Diego López (footballer, born May 2002)

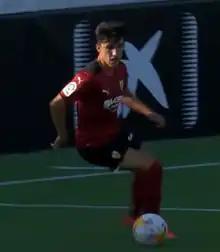
López with Valencia in 2021

Diego López Noguerol (born 13 May 2002) is a Spanish professional footballer who plays as either a right winger or a forward for La Liga club Valencia. Nicknamed El Guajín (The Kid in Asturian), López has become a fan favorite at the Spanish giant.